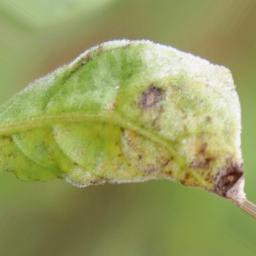
Label: powdery mildew